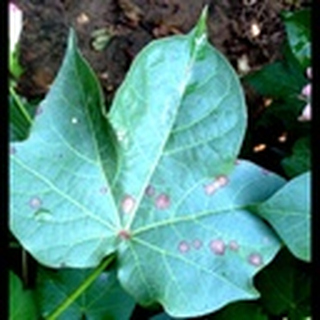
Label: cotton_target_spot